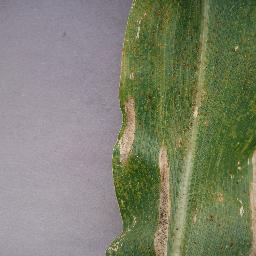
Label: Corn___Northern_Leaf_Blight